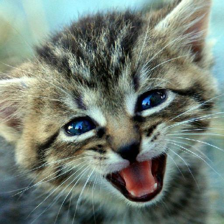
Label: animals